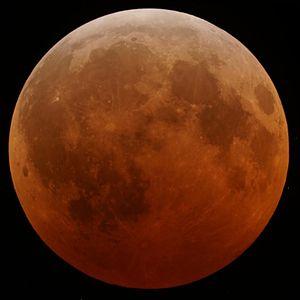
L'éclipse lunaire du 15 juin 2011 est la 1ʳᵉ des 2 éclipses lunaires totales de 2011, la seconde se produisant en décembre.